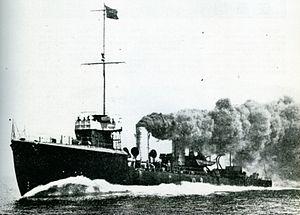
La classe Enoki est une classe de six destroyers construits pour la Marine impériale japonaise à la fin de la Première Guerre mondiale.